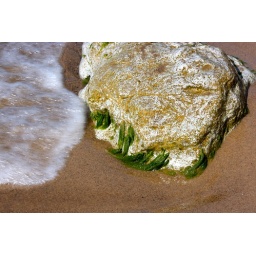
The rock may seem to win, but over time the water always prevails.